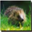
Label: porcupine